Elsing Green

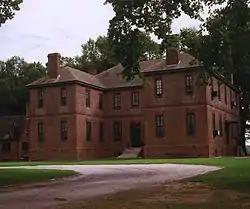
Elsing Green Plantation manor house

Elsing Green Plantation, a National Historic Landmark and wildlife refuge, rests upon nearly along the Pamunkey River in King William County, Virginia, a rural county on the western end of the state's middle peninsula, approximately northeast of the Richmond. The 18th-century plantation, now owned by the Lafferty family, has been in continuous operation for more than 300 years. In addition to the plantation house, dependency buildings and cultivated land, Elsing Green includes of surrounding farmland, forest and marsh land. Elsing Green has been on the Virginia Landmarks Register and the National Register of Historic Places since 1969, and received formal National Historic Landmark status in 1971.